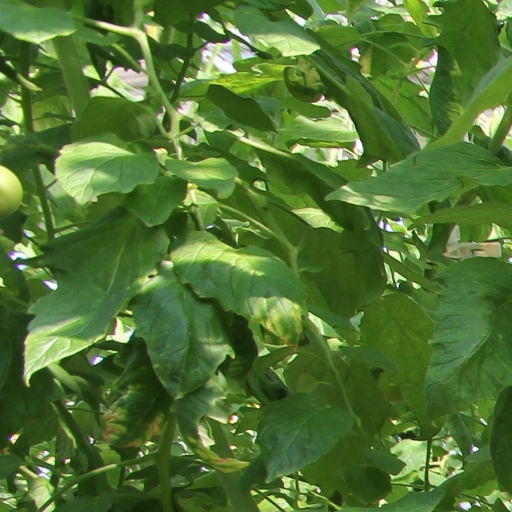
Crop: tomato